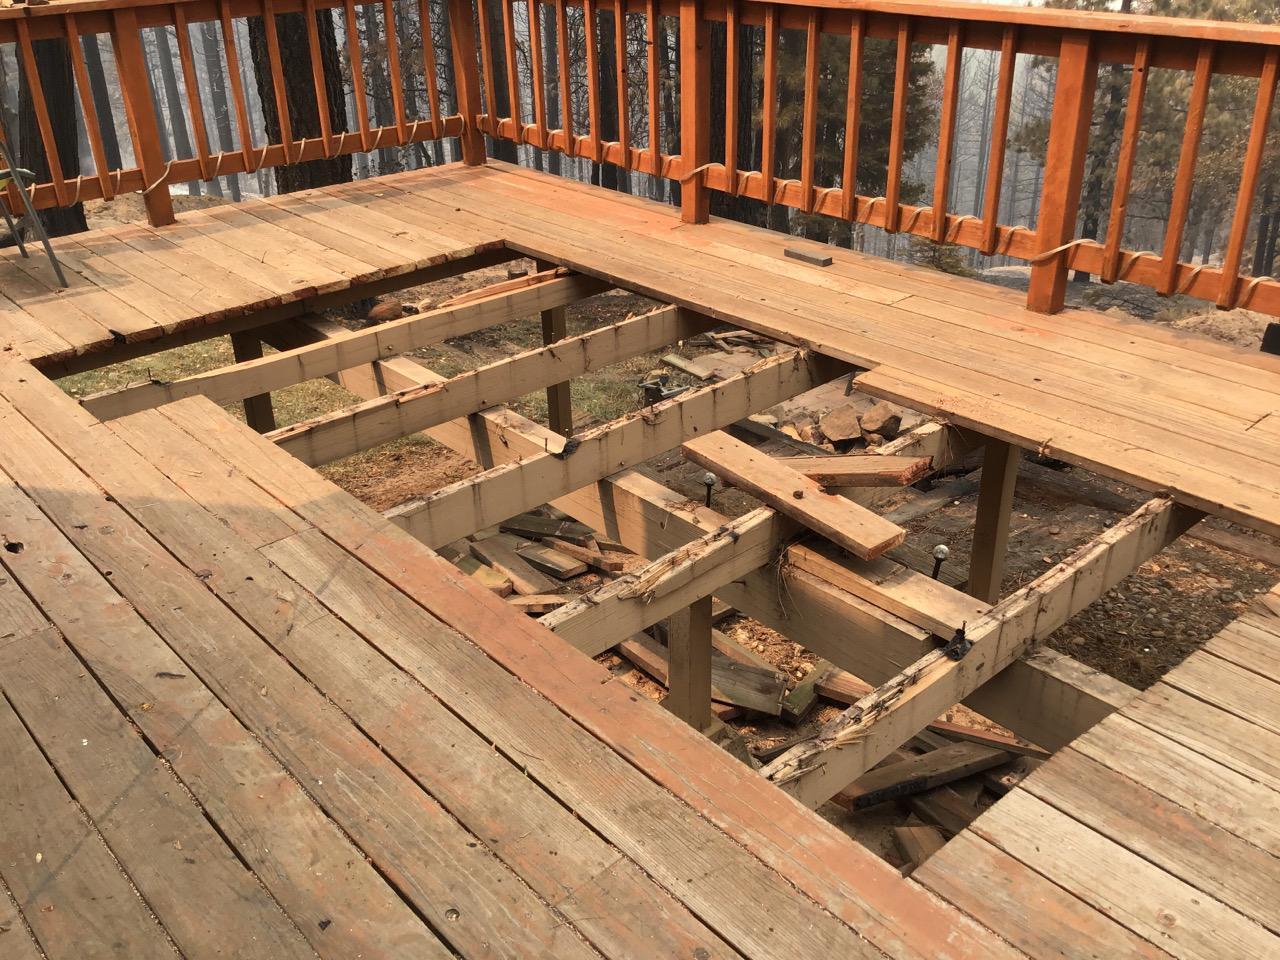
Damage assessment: affected